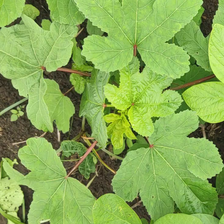
Weed species: Little_Mallow(Malva parviflora)